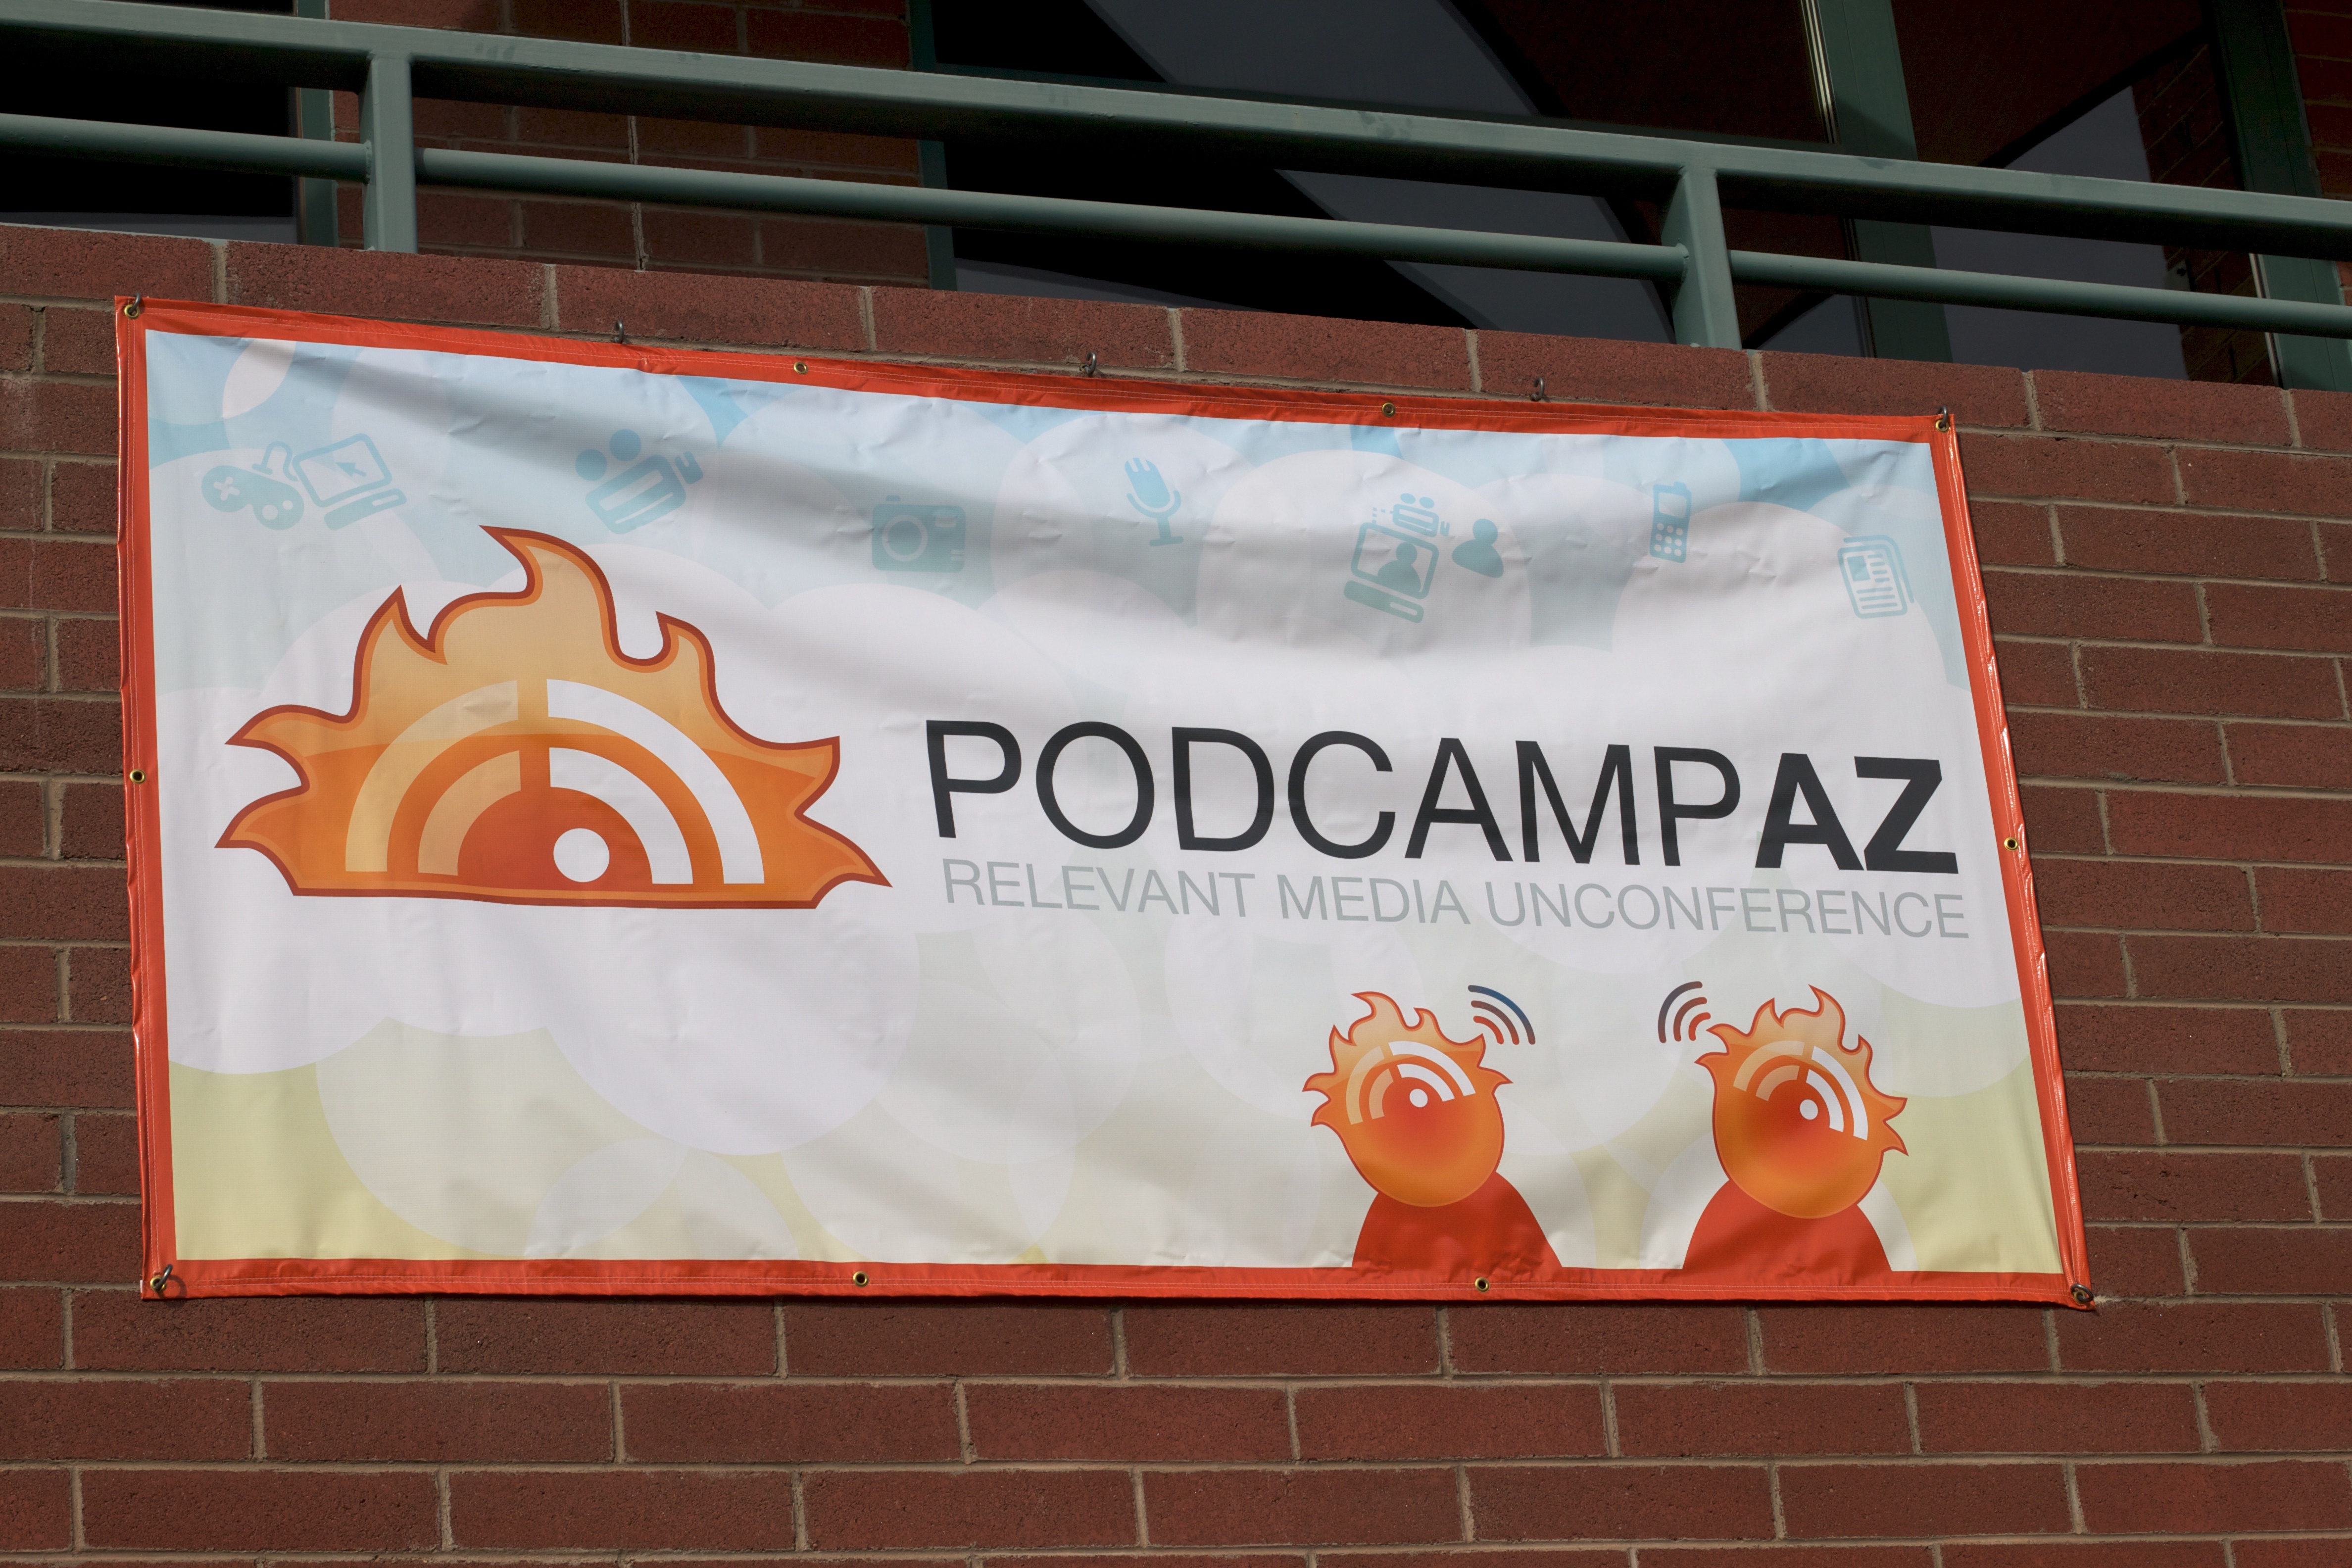
advertising, sign, banner, signage, brand, art, poster, shape, pcaz201pcaz10, display device